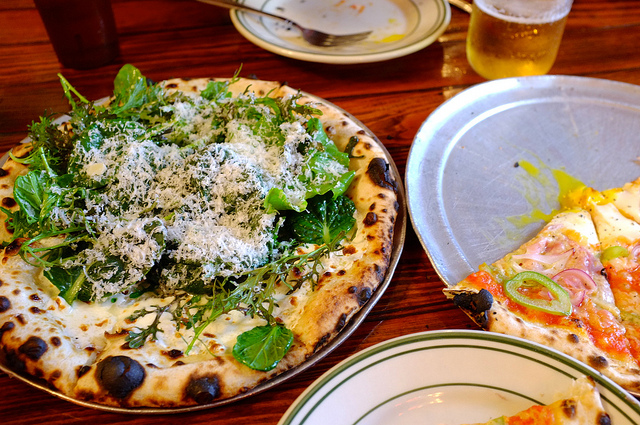
user: Given an image and a question. Answer the question in a short answer. Question: What math concept is often taught with these objects? Short Answer:
assistant: fraction